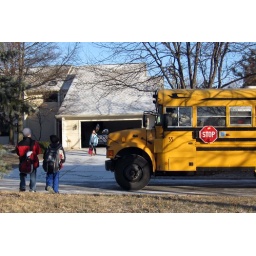
It was cold, so the boys waited in my car until the bus showed up.